Carolina Dementiev

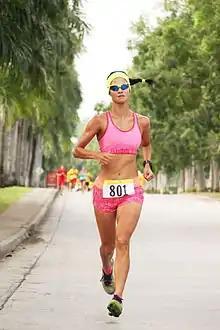

Carolina Dementiev Justavino (born 1 February 1989) is a Russian-Panamanian model, tv host, ironman and beauty pageant titleholder who won the Miss Panama 2008 pageant. She also represented Panama in the 57th Miss Universe 2008, held at the Diamond Bay Resort in Nha Trang, Vietnam.